Get Out Your Handkerchiefs

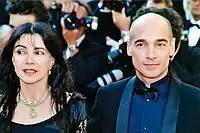
Critics discussed how the film sexually objectified or eroticized French Canadian actress Carole Laure.

"Get Out Your Handkerchiefs" received generally positive reviews in the United States, with some concerns about sexism. David Denby, writing for "New York" magazine, praised "Get Out Your Handkerchiefs" as "courageous and enjoyable" and made in the spirit of the French New Wave. Richard Fuller, writing for "Cincinnati", gave it three and a half stars and said it was "a joy to spend time with," though he objected to Mozart's music being overly loud. "Variety" wrote that "a rather bizarre mixture of gritty comedy, satire and delving into female status makes this a literary film. There is a lot of talk, sometimes good, but often edgy and too often pointless in lieu of a more robust visual dynamism and life." "People" wrote the humour could be "downright incomprehensible" and "so airy it floats right off the screen."